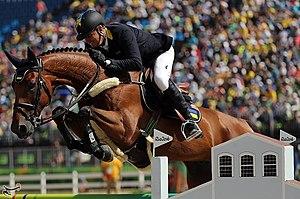
Ulrich Günther Hermann Kirchhoff, né le 9 août 1967 à Lohne, est un cavalier de saut d'obstacles allemand.